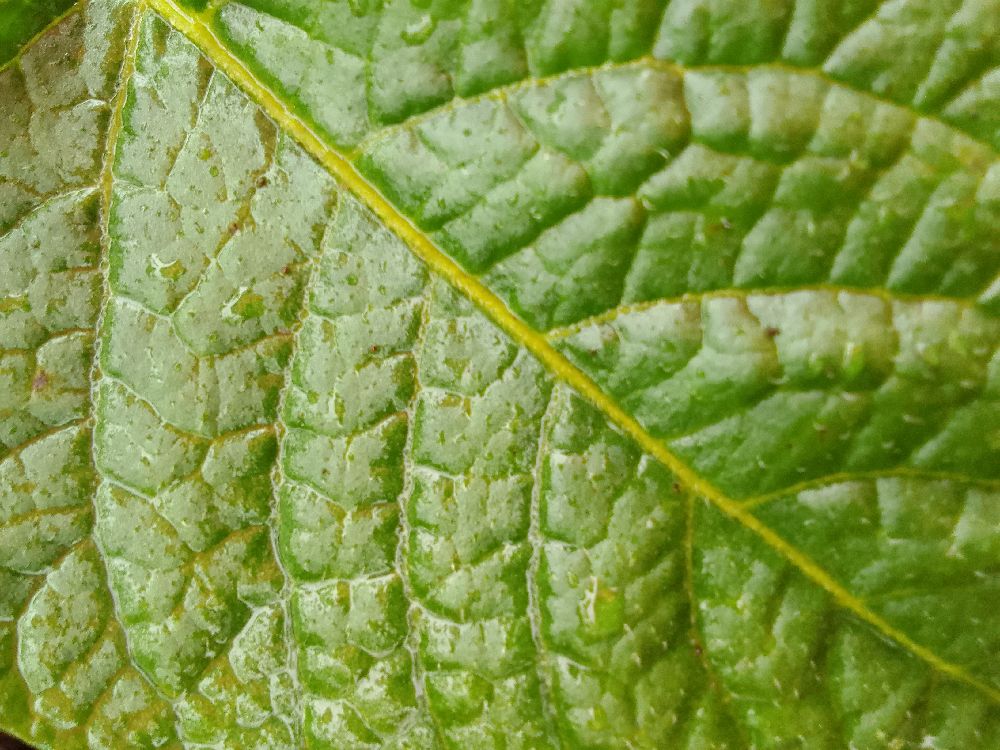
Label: Healthy